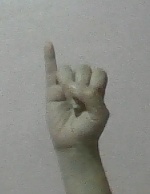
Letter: meem